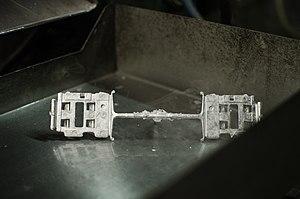
Pièce en Zamak avec son système d'alimentation
Le Zamak est un alliage de zinc, d'aluminium, de magnésium et de cuivre. Son nom est un acronyme des noms allemands des métaux qui le composent : Zink, Aluminium, MAgnesium et Kupfer.